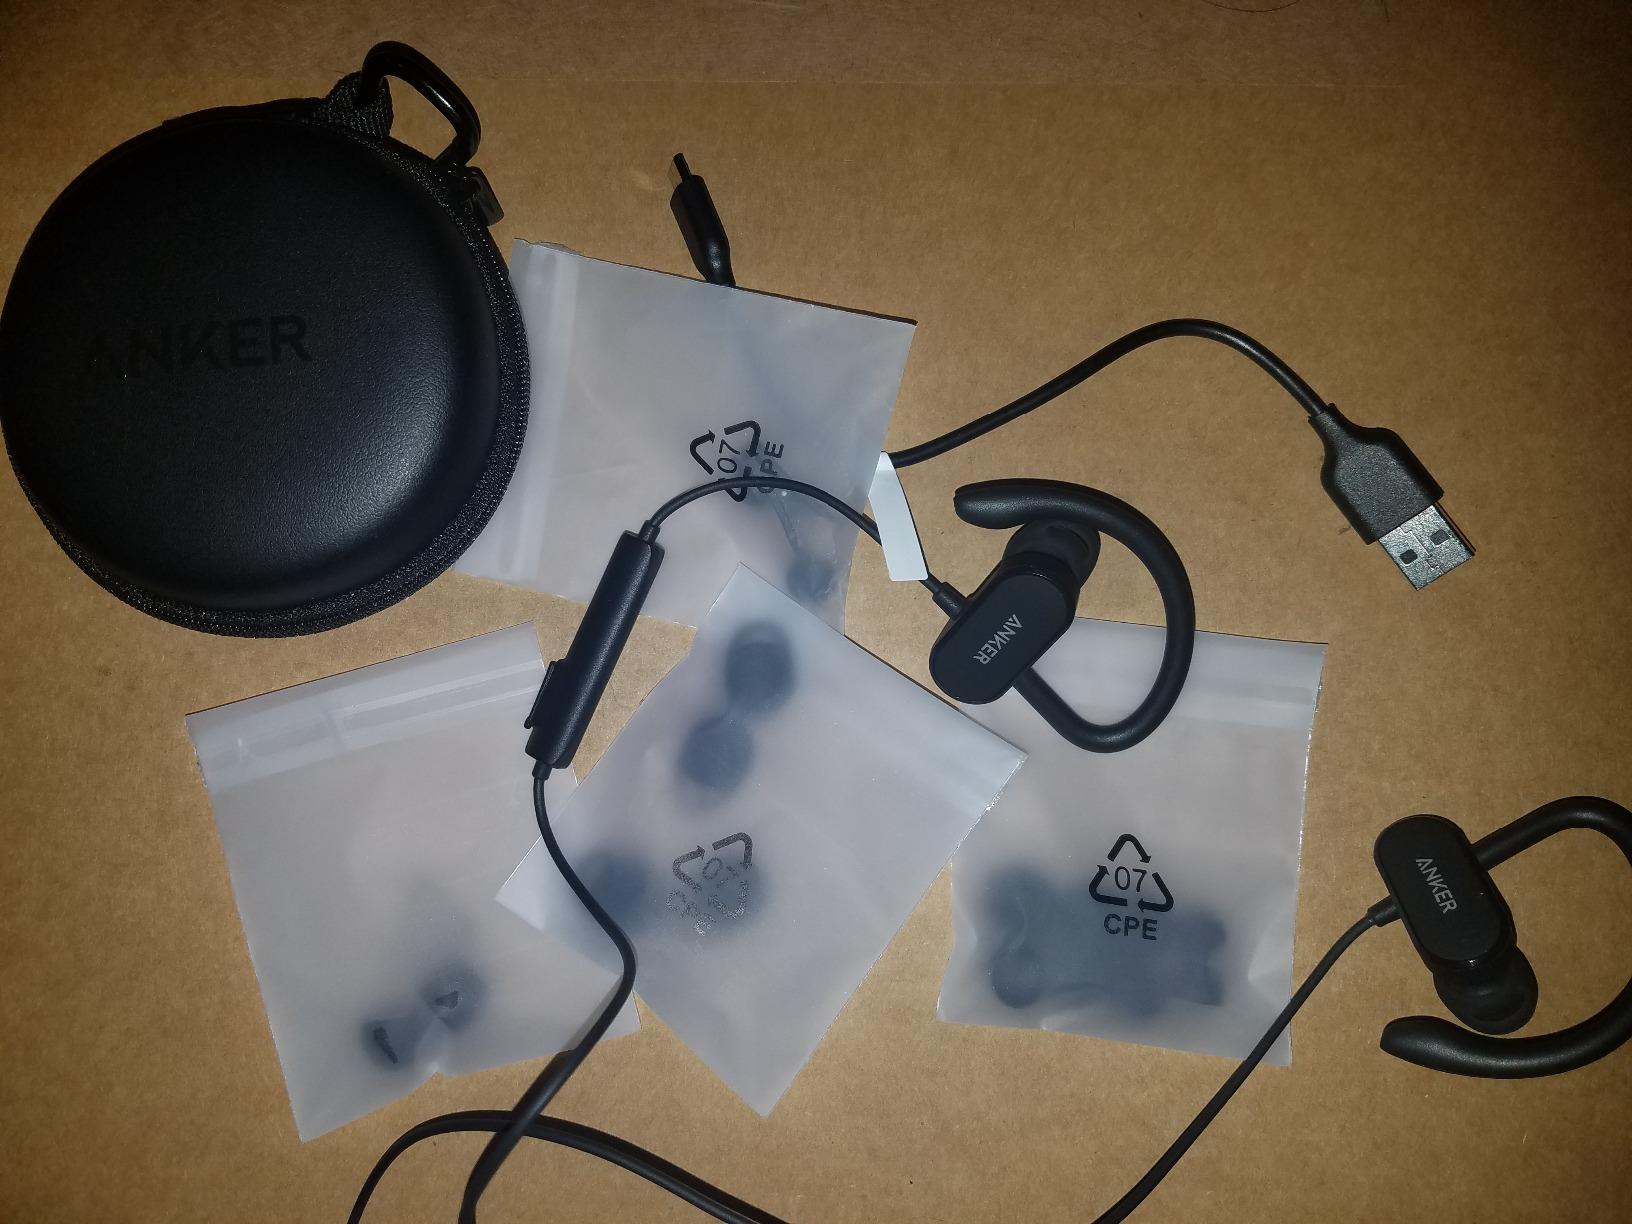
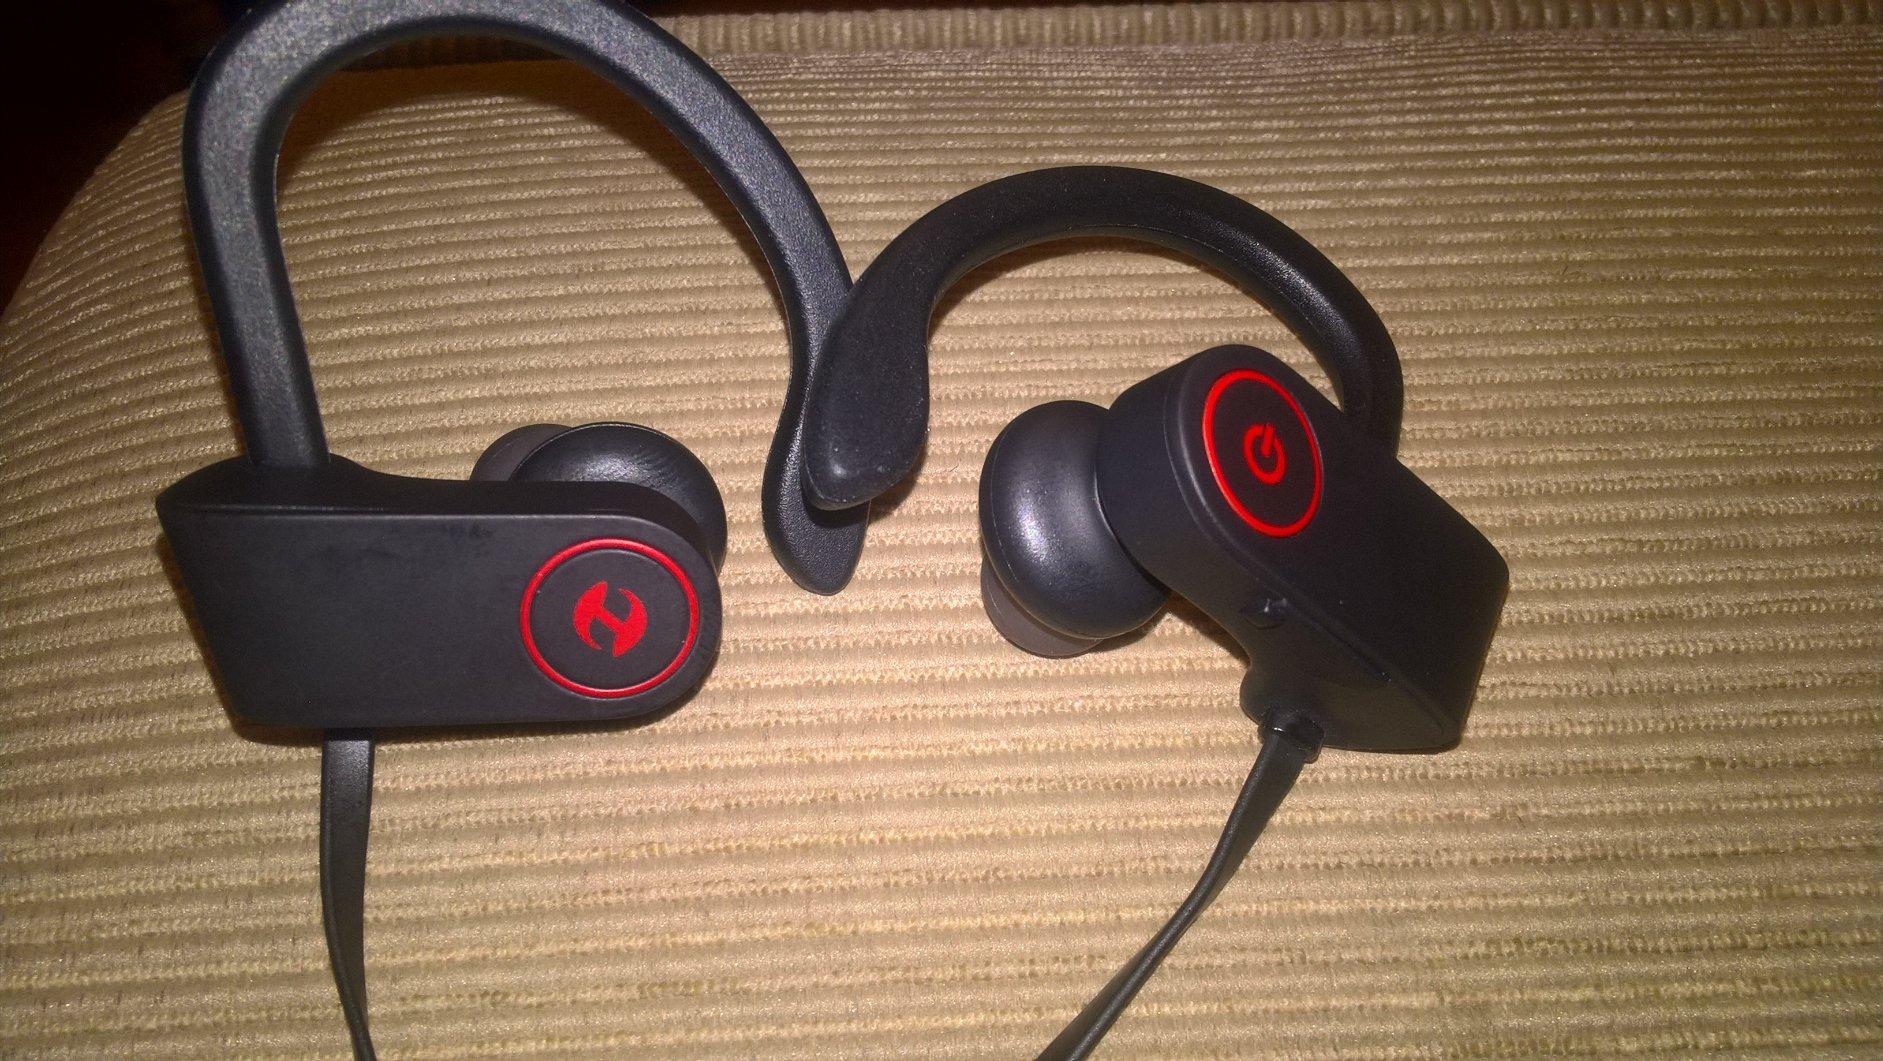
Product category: headphones
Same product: no